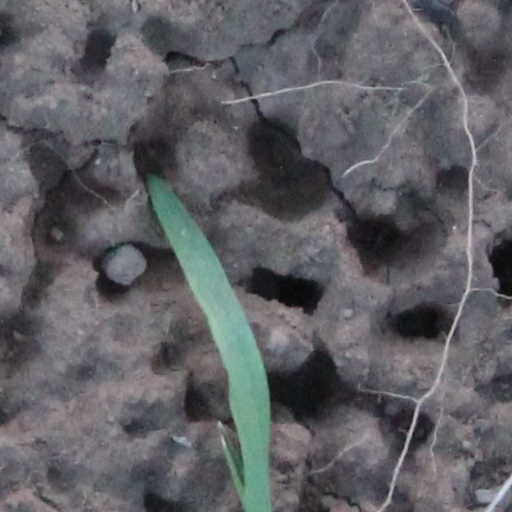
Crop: wheat